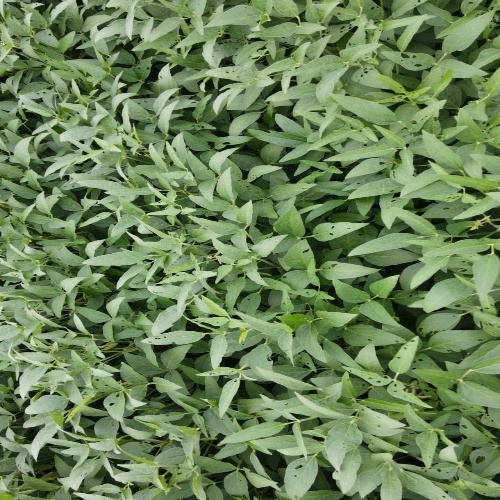
Label: Diabrotica_speciosa